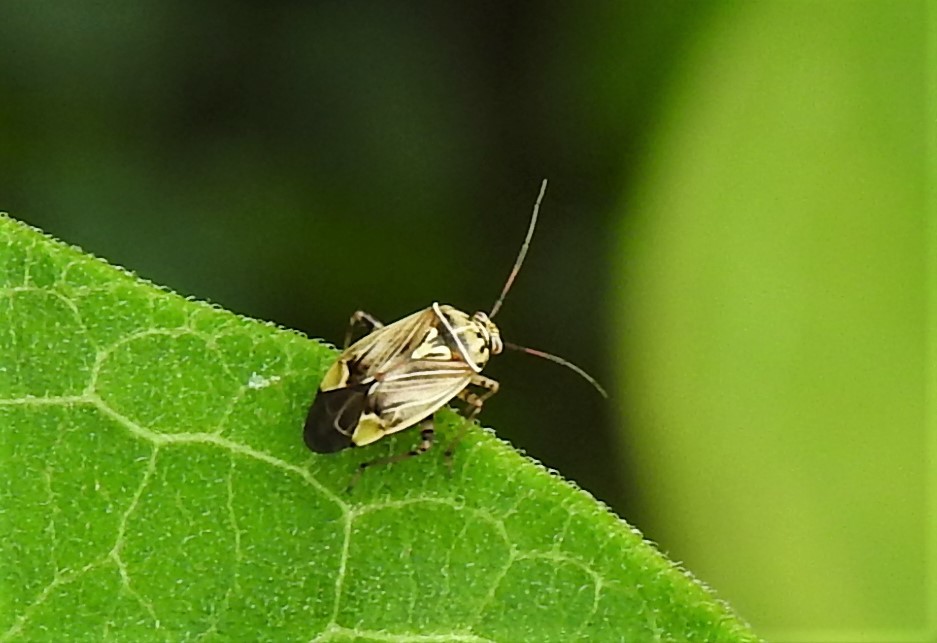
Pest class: lygus_bug